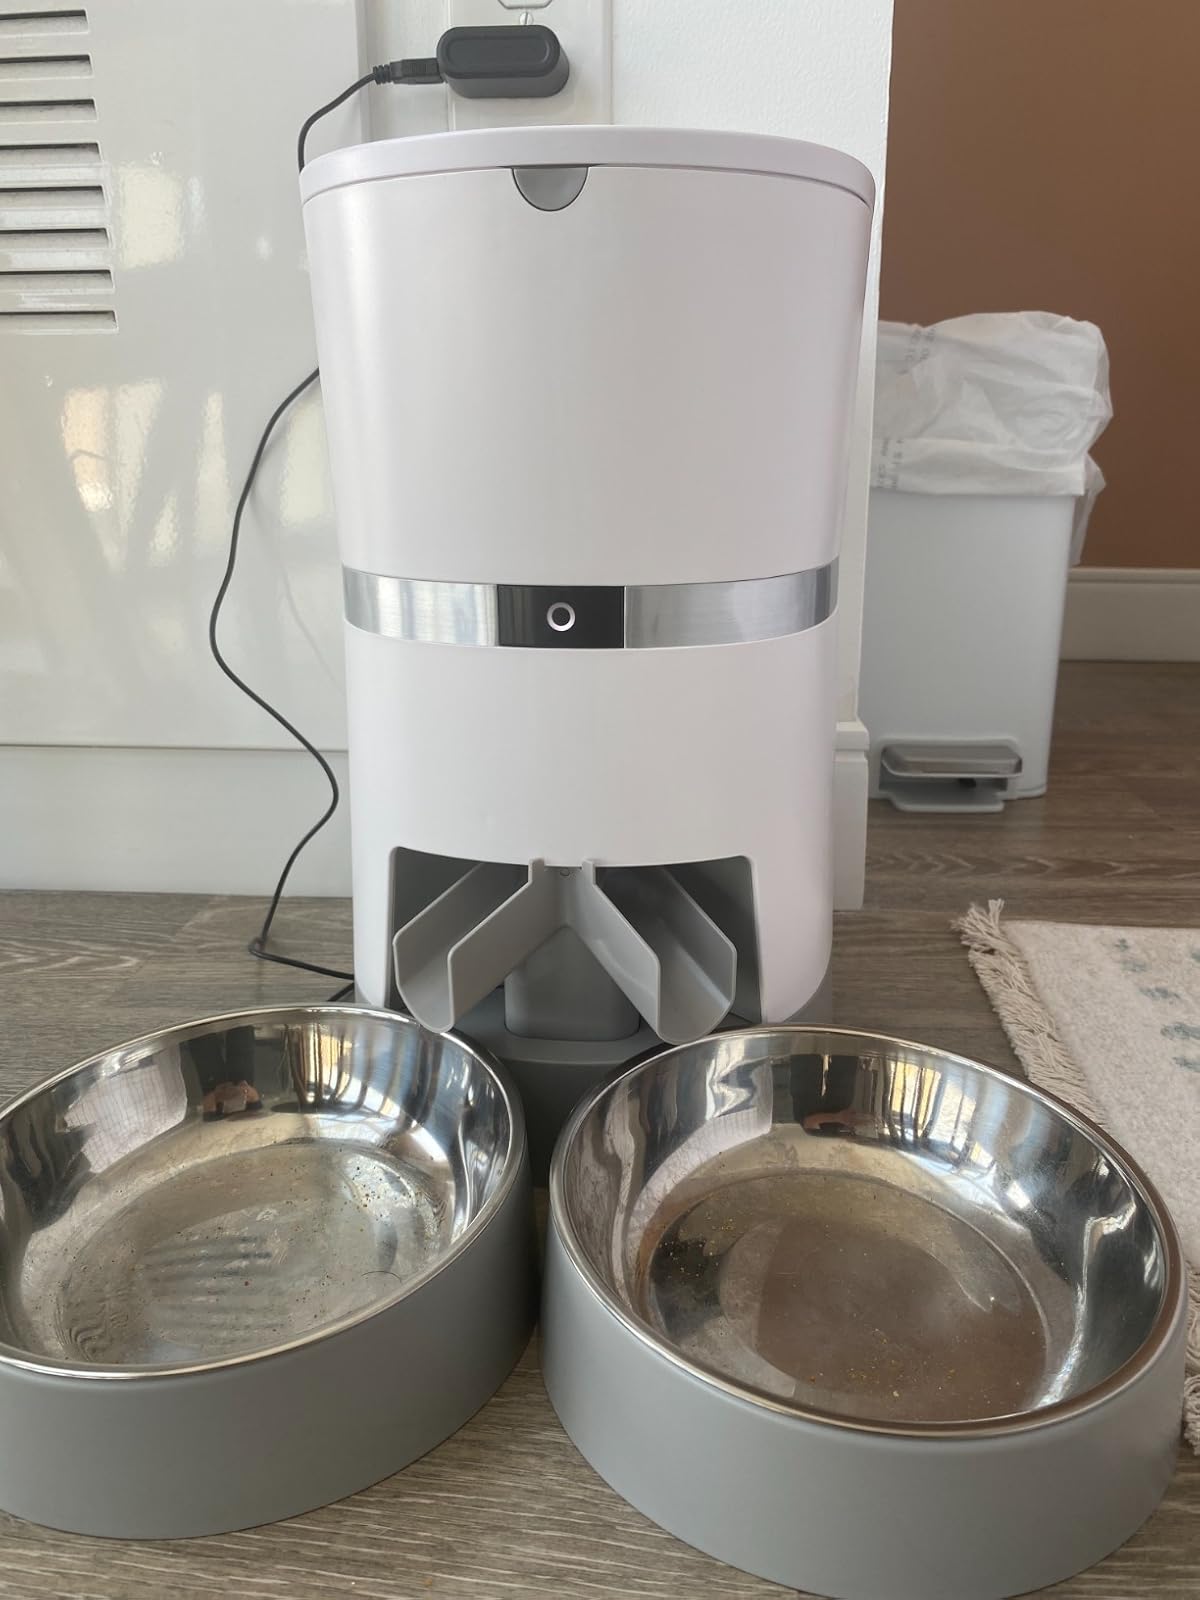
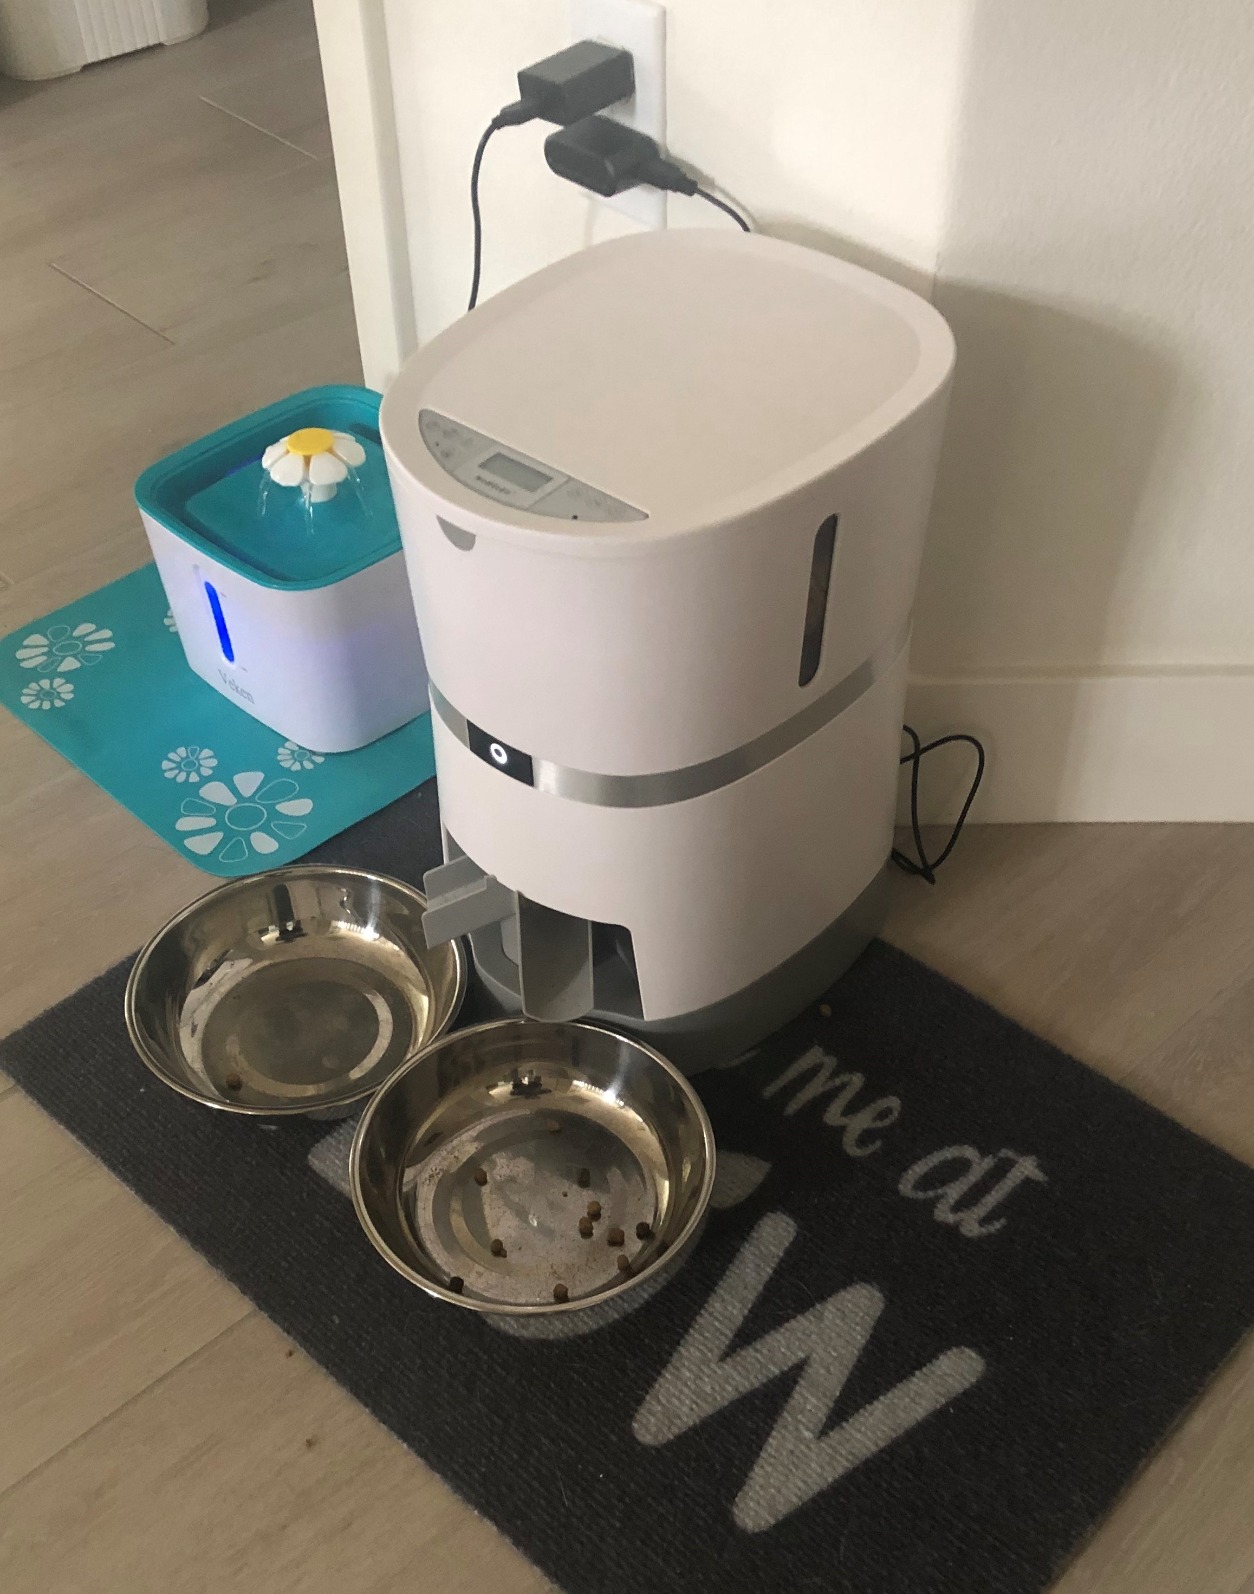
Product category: items_feeder
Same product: yes